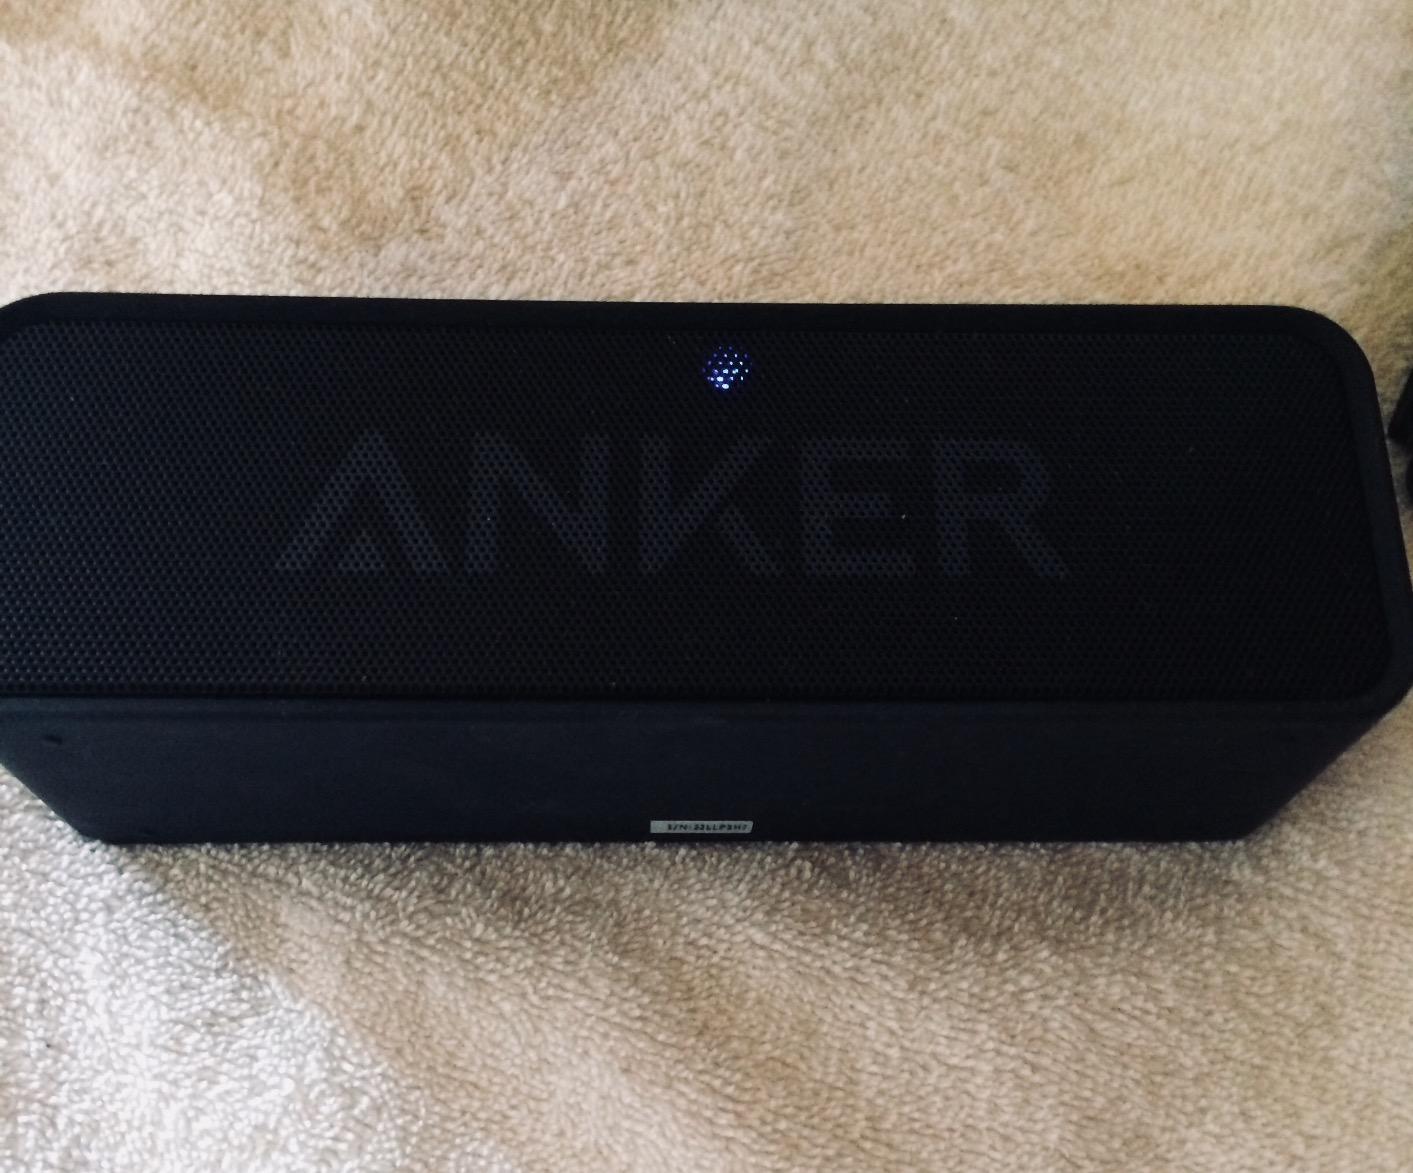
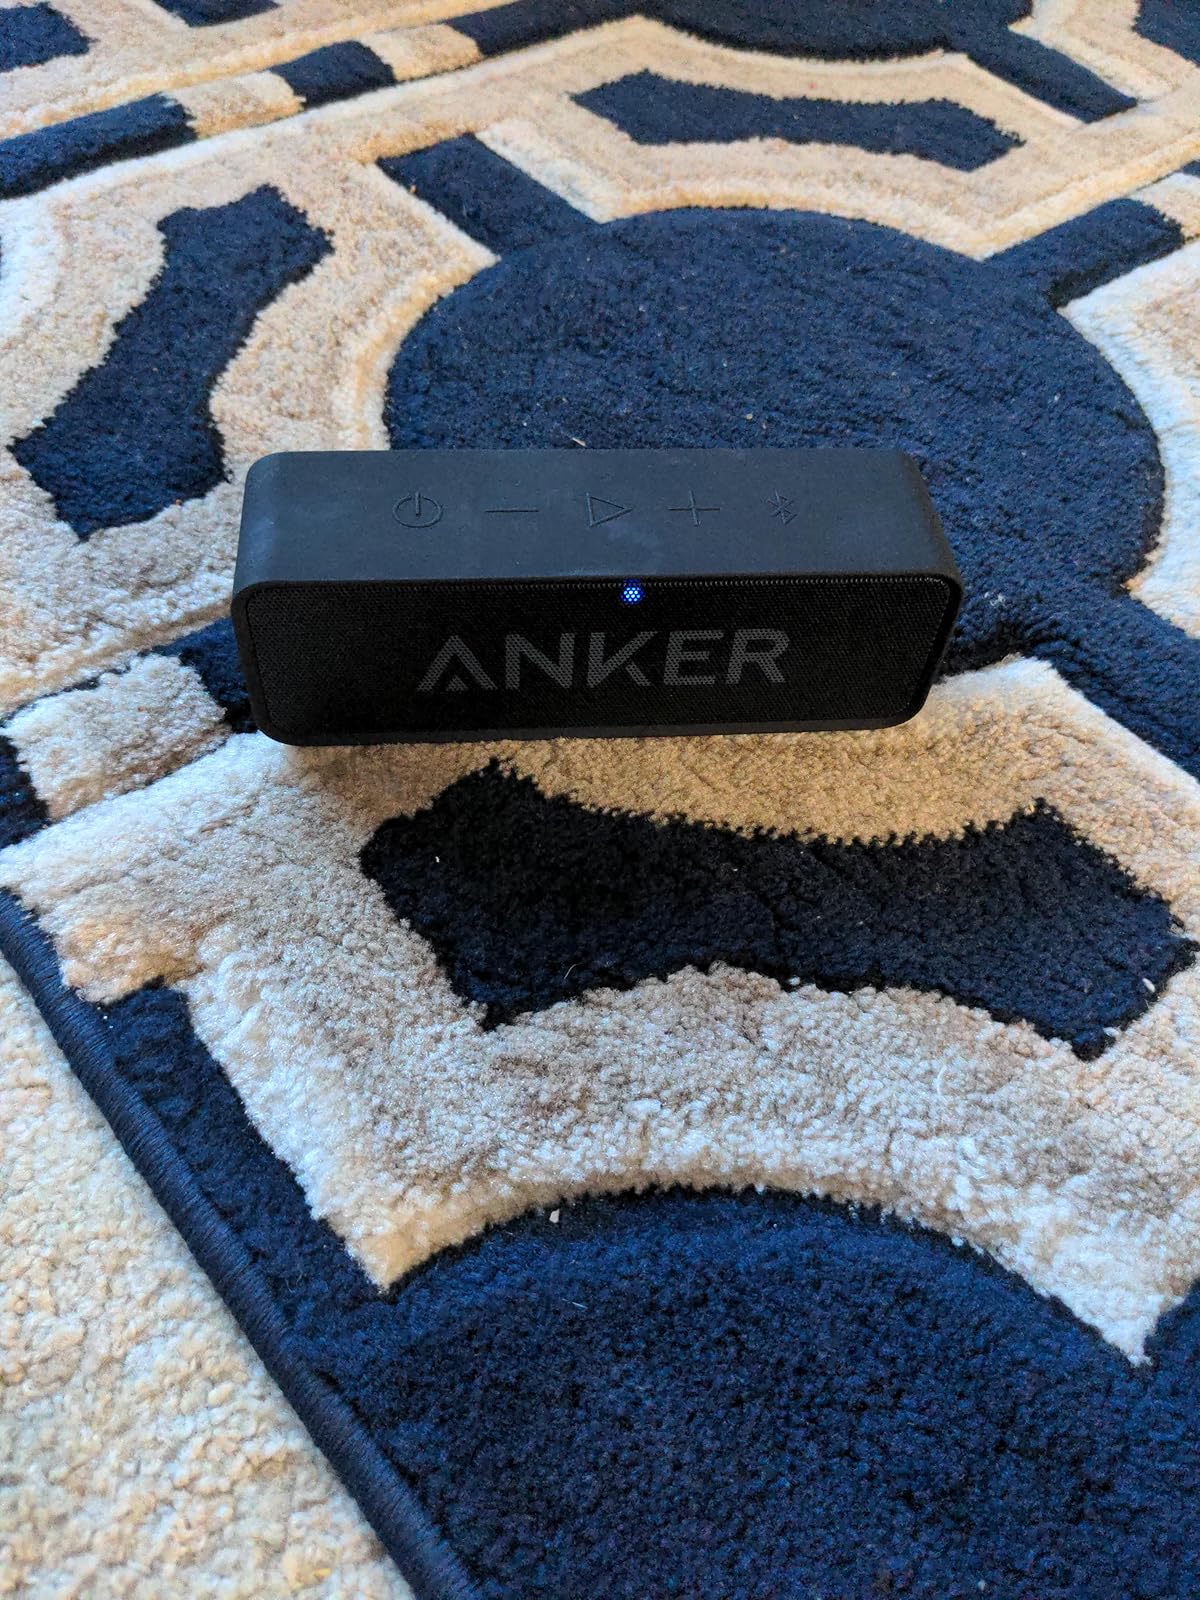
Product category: speaker
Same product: yes